James H. Standish House

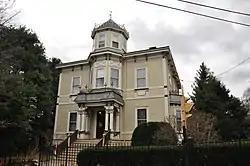

The James H. Standish House is a historic house located at 54 Francis Street in Brookline, Massachusetts.